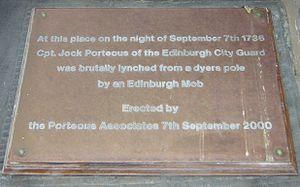
Le capitaine John Porteous est un militaire écossais, le capitaine de la Garde de la Cité d'Édimbourg.